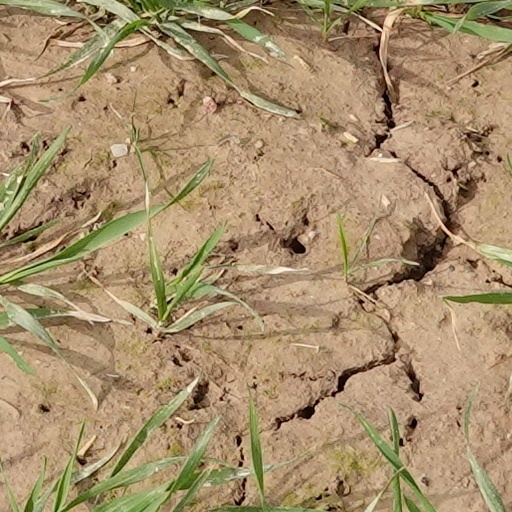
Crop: wheat